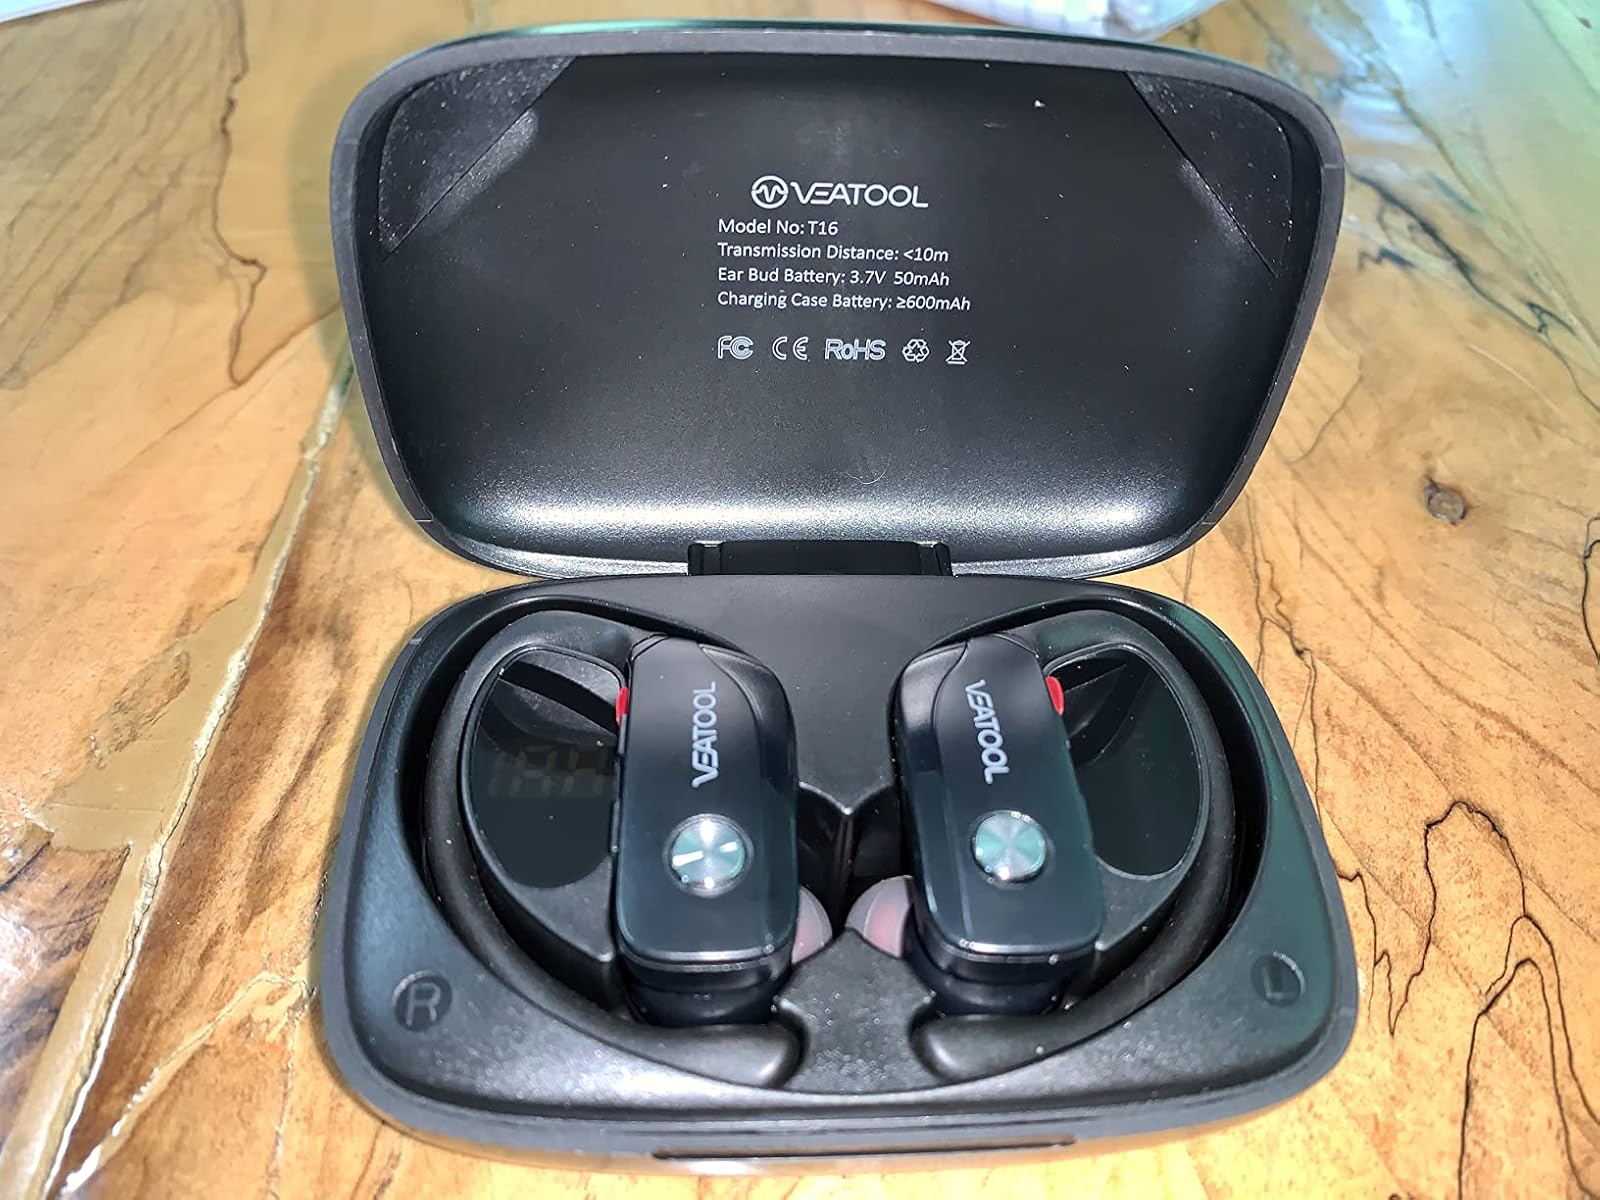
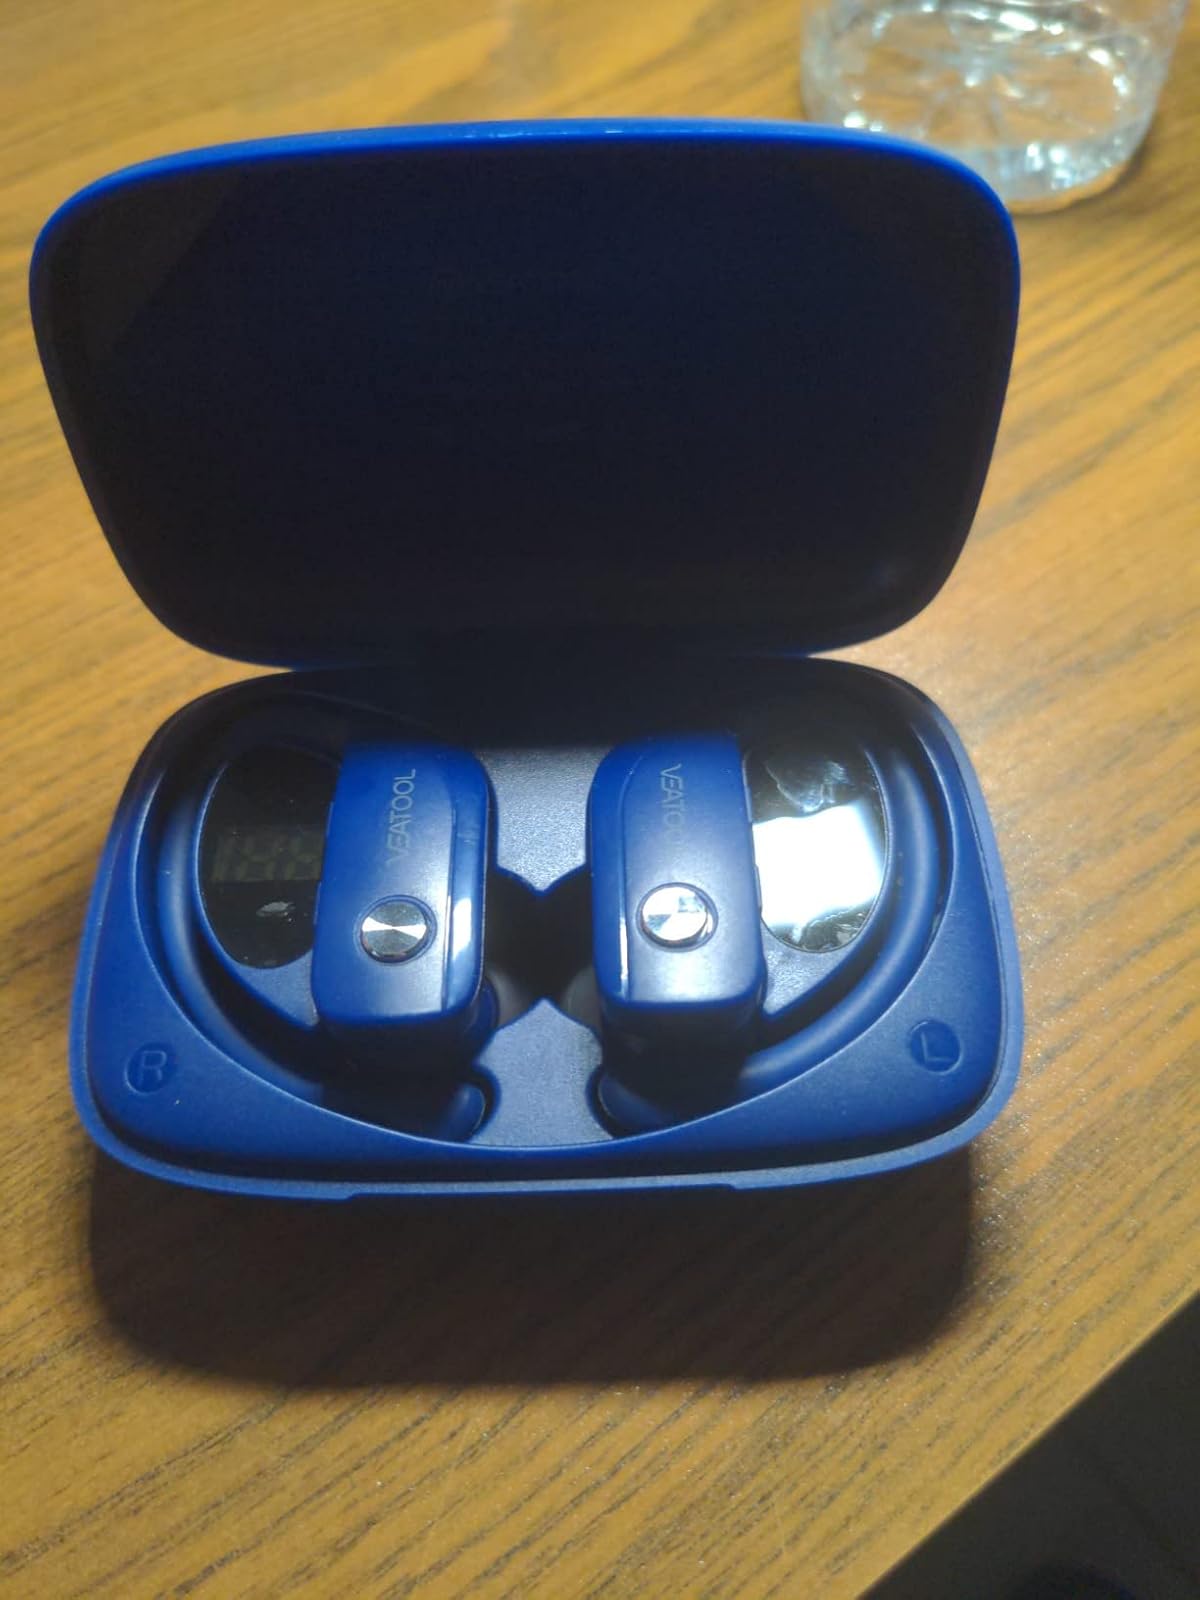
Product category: earbuds
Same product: no